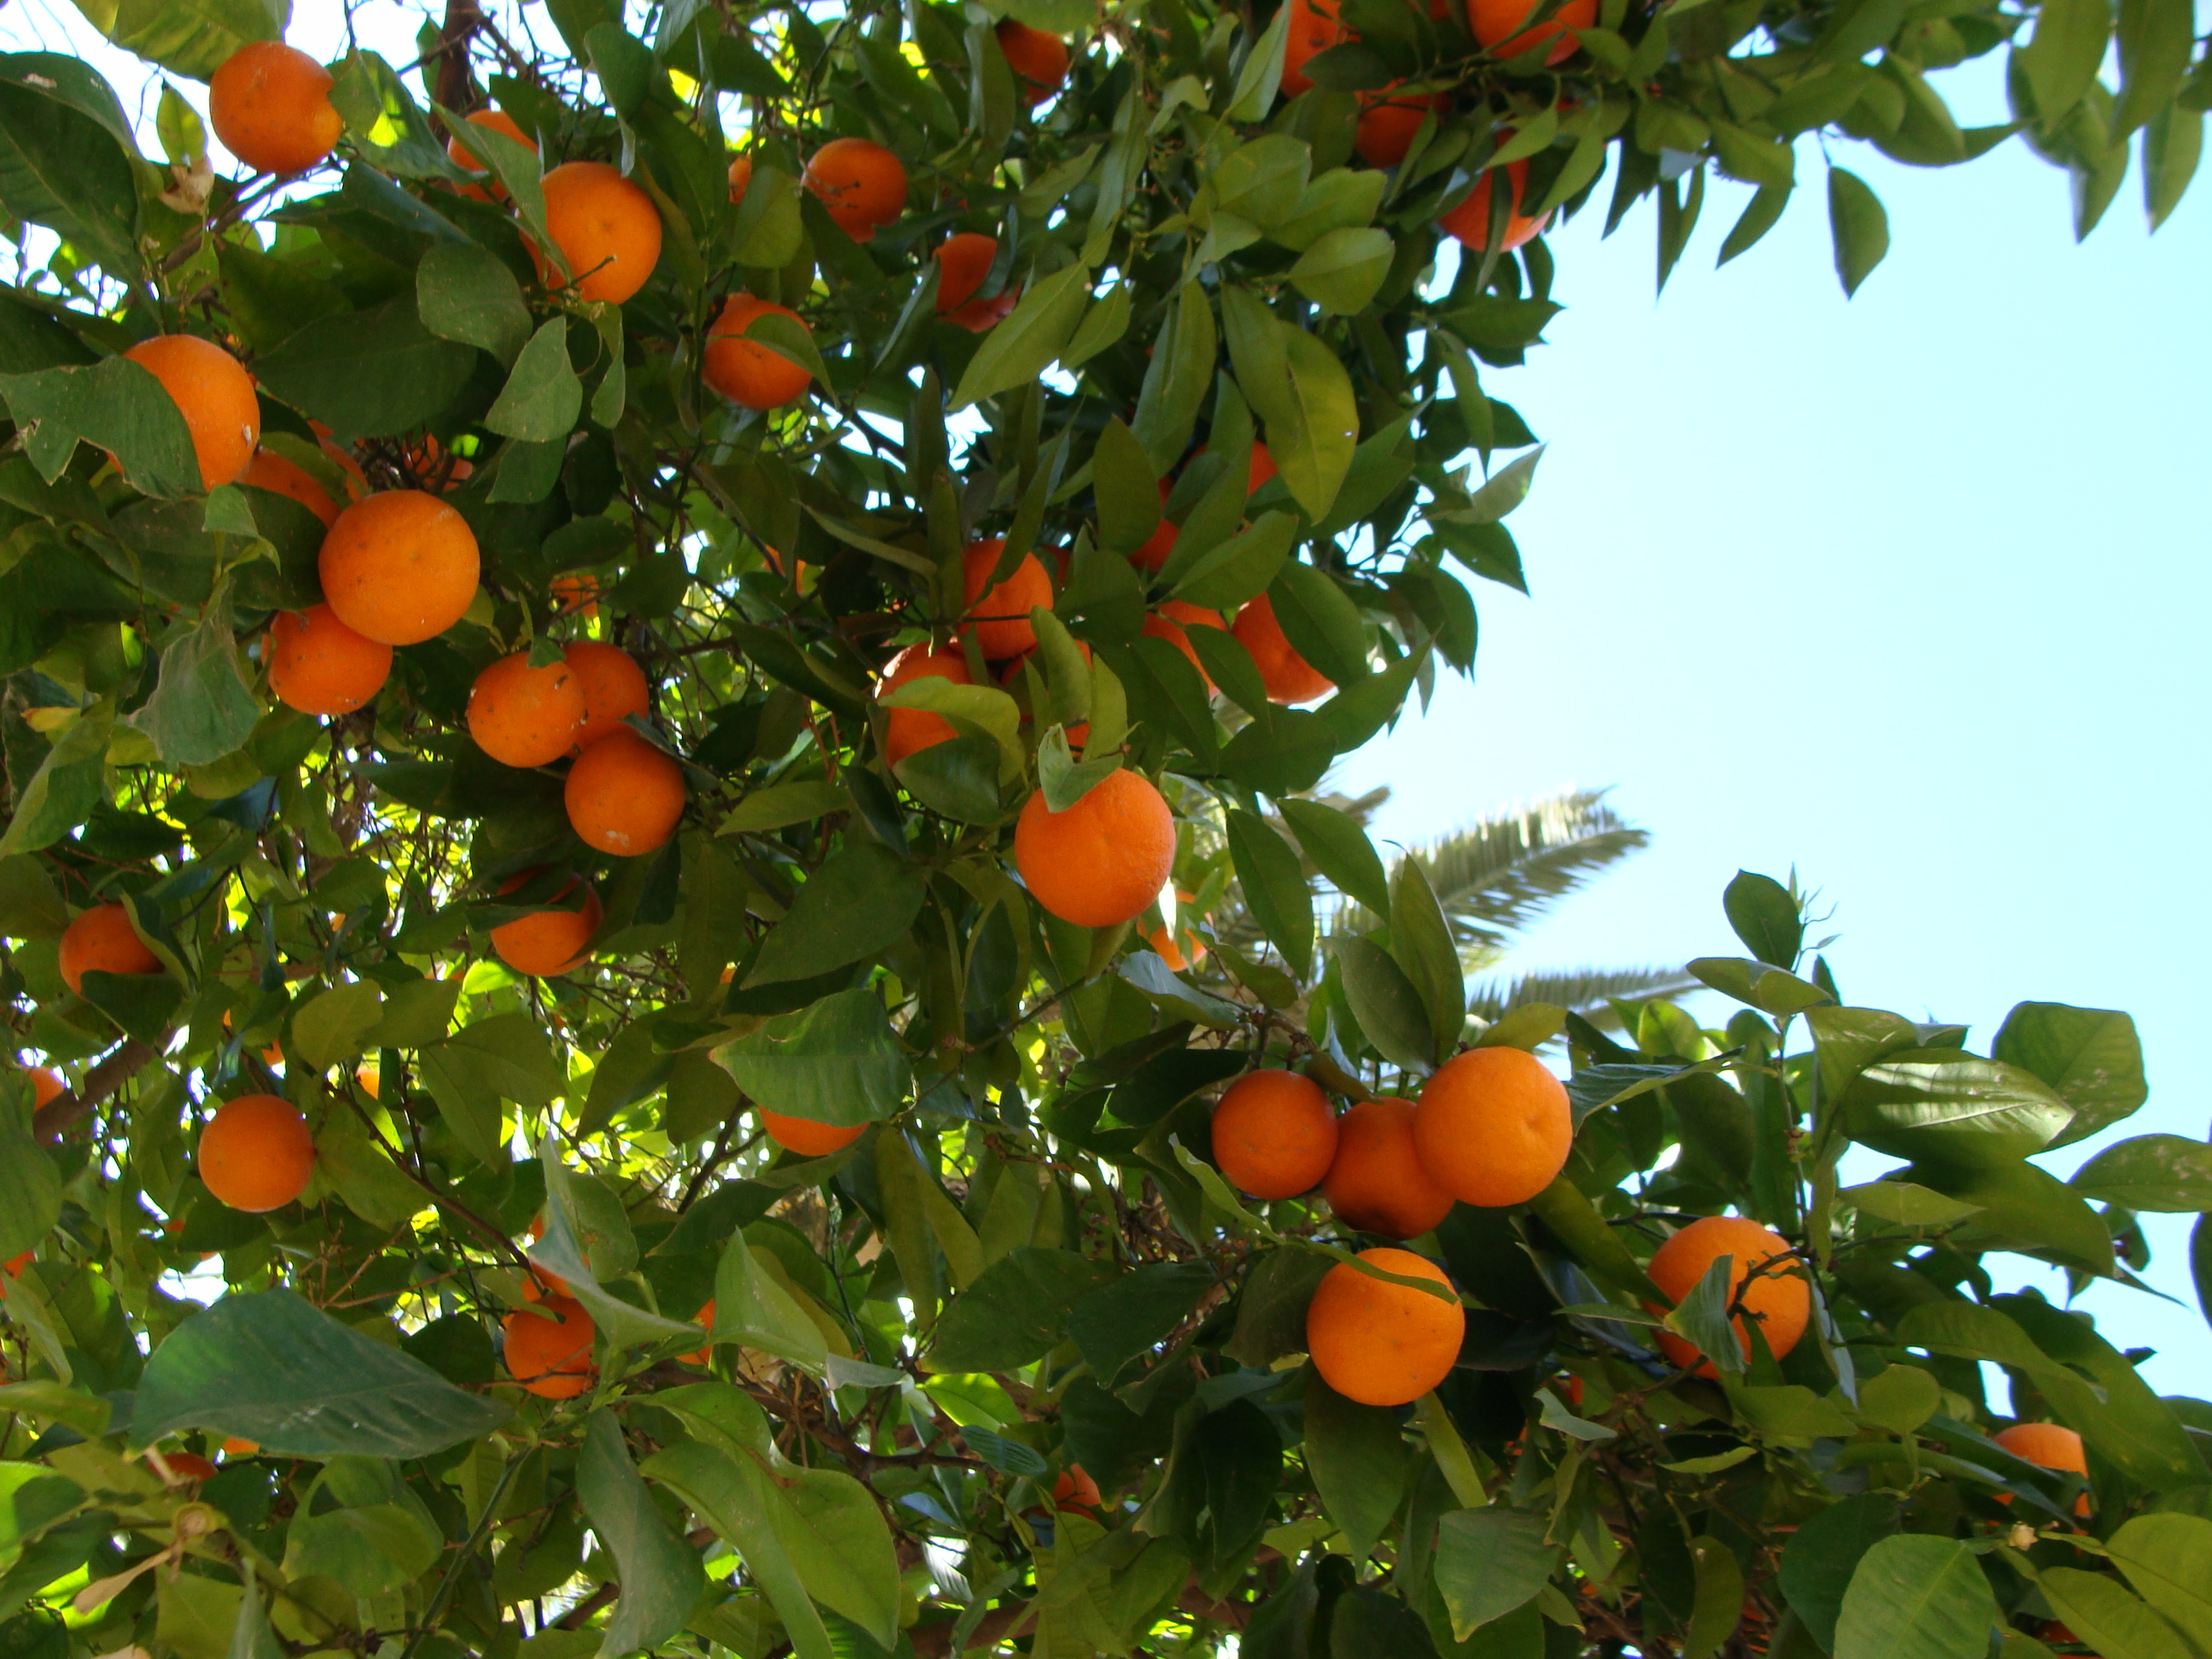
orange, tree, fruit tree, flowering plant, citrus, plant, fruit, rangpur, food, bitter orange, calamondin, flower, tangelo, tangerine, mandarin orange, clementine, vegetarian food, woody plant, produce, valencia orange, seedless fruit, ebony trees and persimmons, diospyros